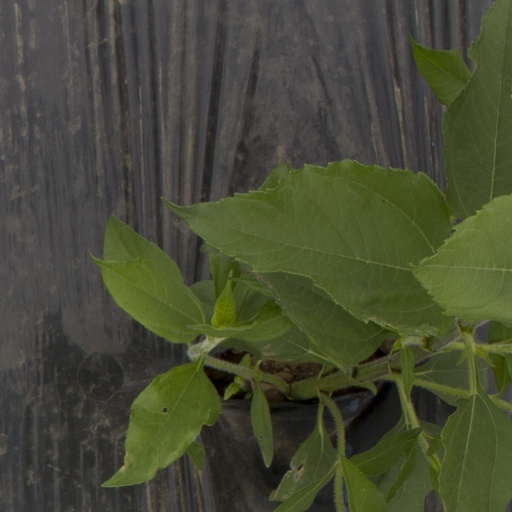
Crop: Jerusalem artichoke